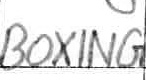
Label: boxing